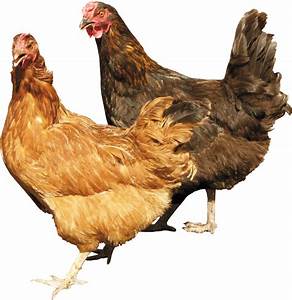
Label: gallina